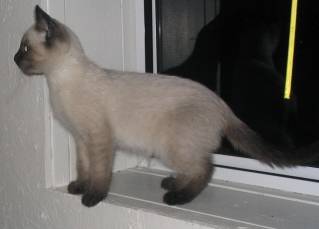
Label: cat